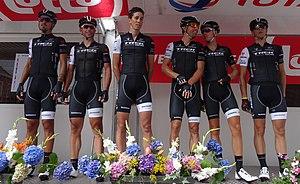
Reportage photographique réalisé le samedi 26 juillet à l'occasion du départ de la première étape du Tour de Wallonie 2014 à Frasnes-lez-Anvaing, Belgique.
La saison 2014 de l'équipe cycliste Trek Factory Racing est la quatrième de cette équipe.